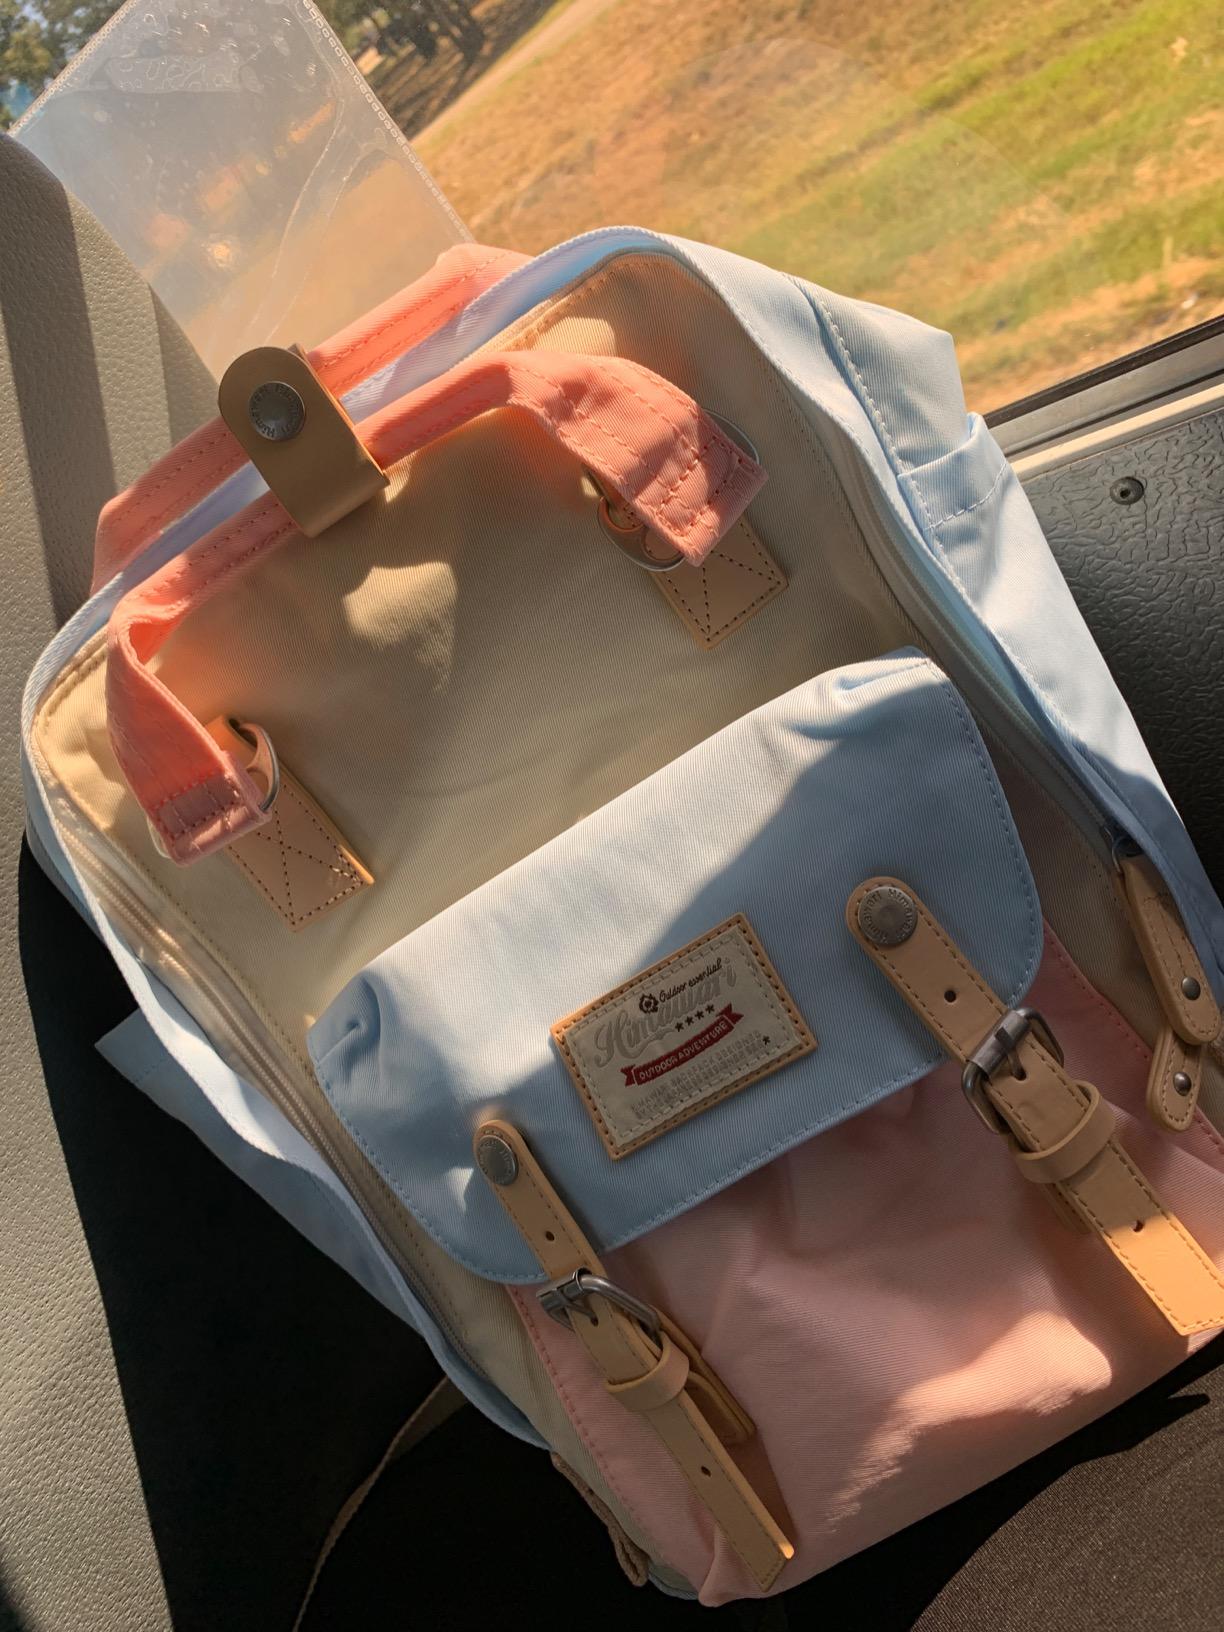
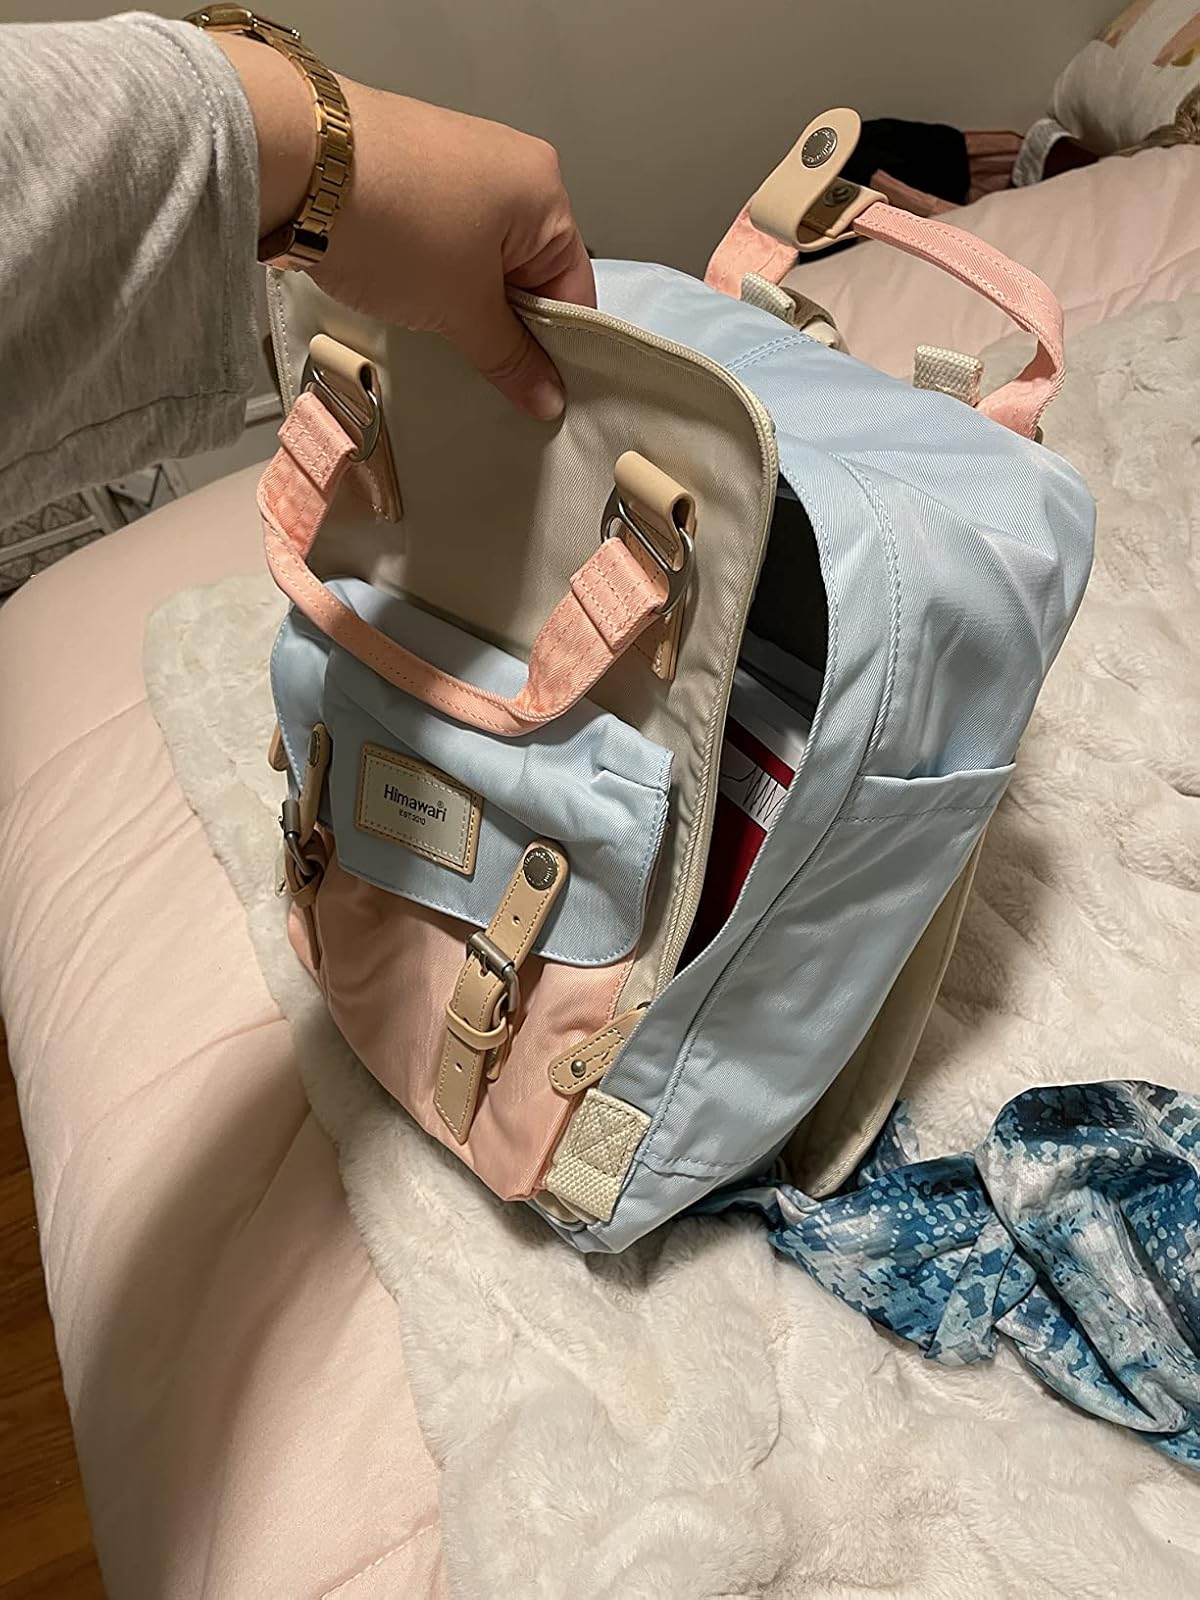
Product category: bag
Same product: yes